Describe the emotion expressed in this image:  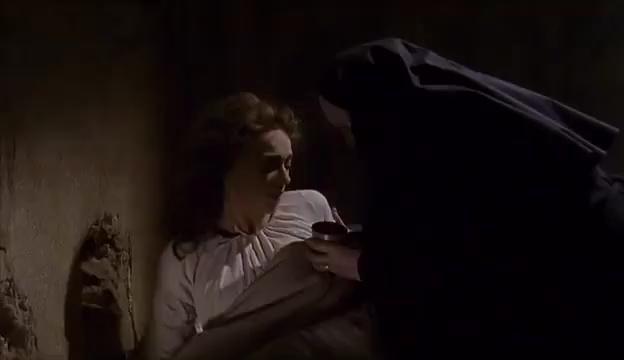
This person displays Pain, valence and arousal with low intensity.